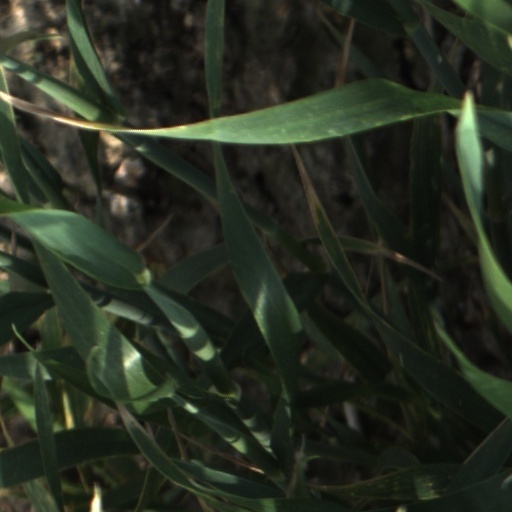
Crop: wheat